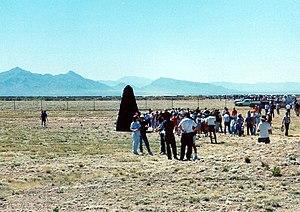
Le tourisme atomique ou tourisme nucléaire est un style de tourisme relativement nouveau dans lequel les touristes s'intéressent à l'histoire de la technologie atomique en voyageant vers des sites majeurs de l’histoire de l’atome. Ces sites sont typiquement ceux qui ont été le théâtre d'explosions ou les véhicules transportant les bombes.